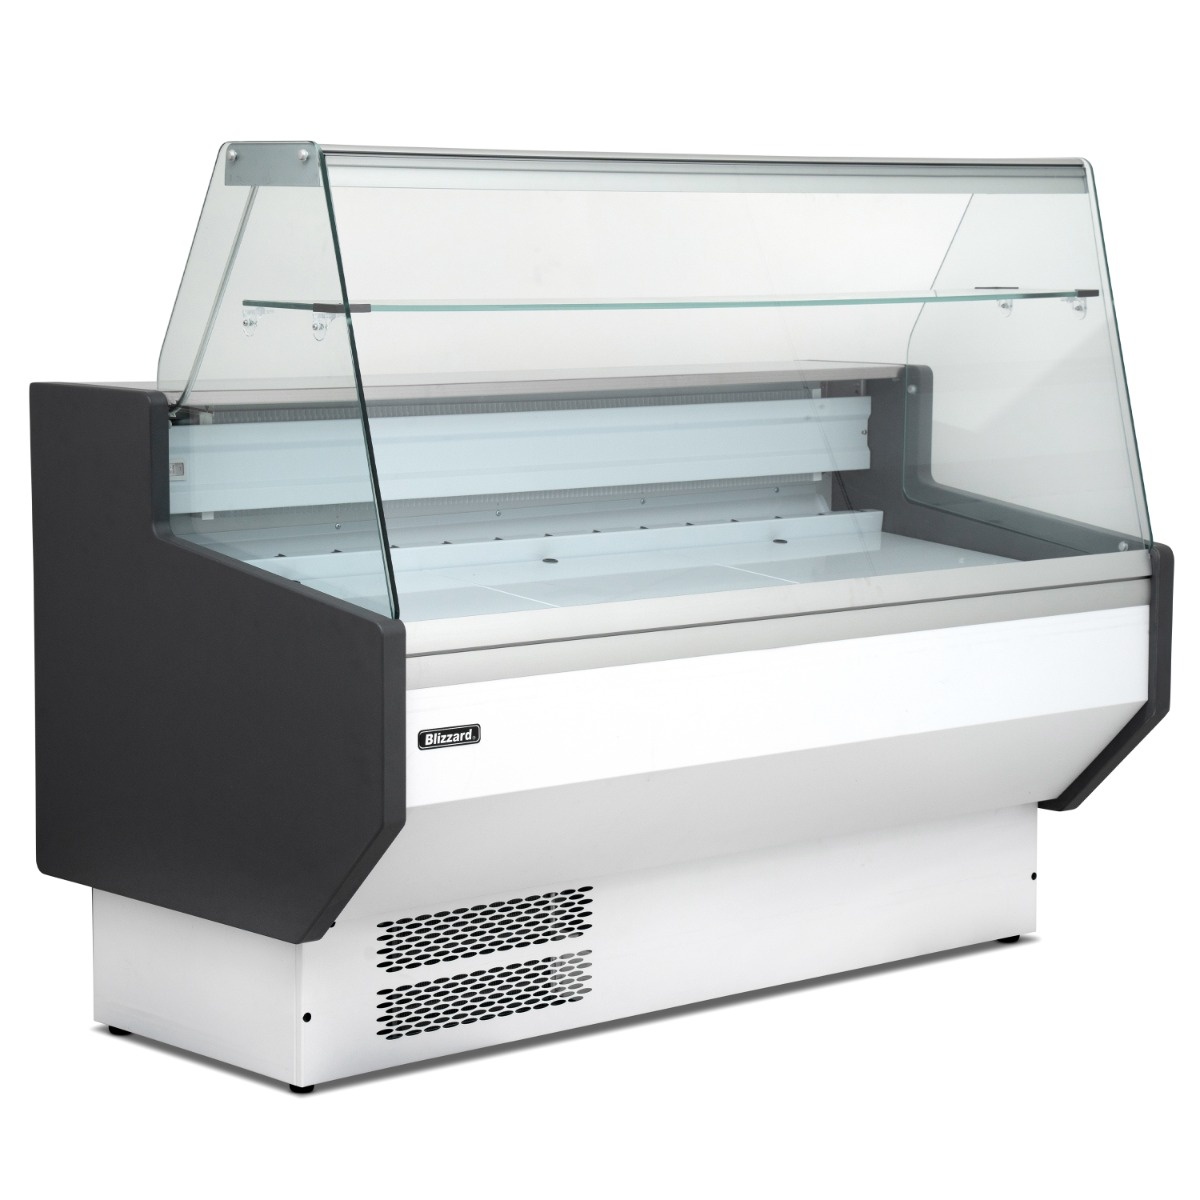
Blizzard Slim Serve Over Counter 2 Door 1525mm Wide
Stainless steel backshelf|Anodised aluminium profiles|Illumination under top canopy|Doors 270mm x 400mm|Adjustable feet|Refrigerated under storage|Intermediate glass shelf|Replaceable door gaskets|
Brand: Blizzard
Category: Business & Industrial > Food Service > Ice Bins